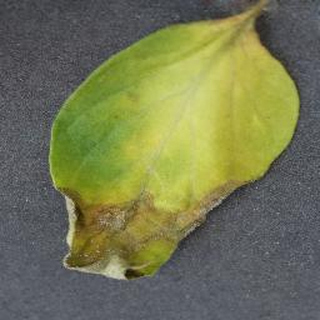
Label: tomato_late_blight